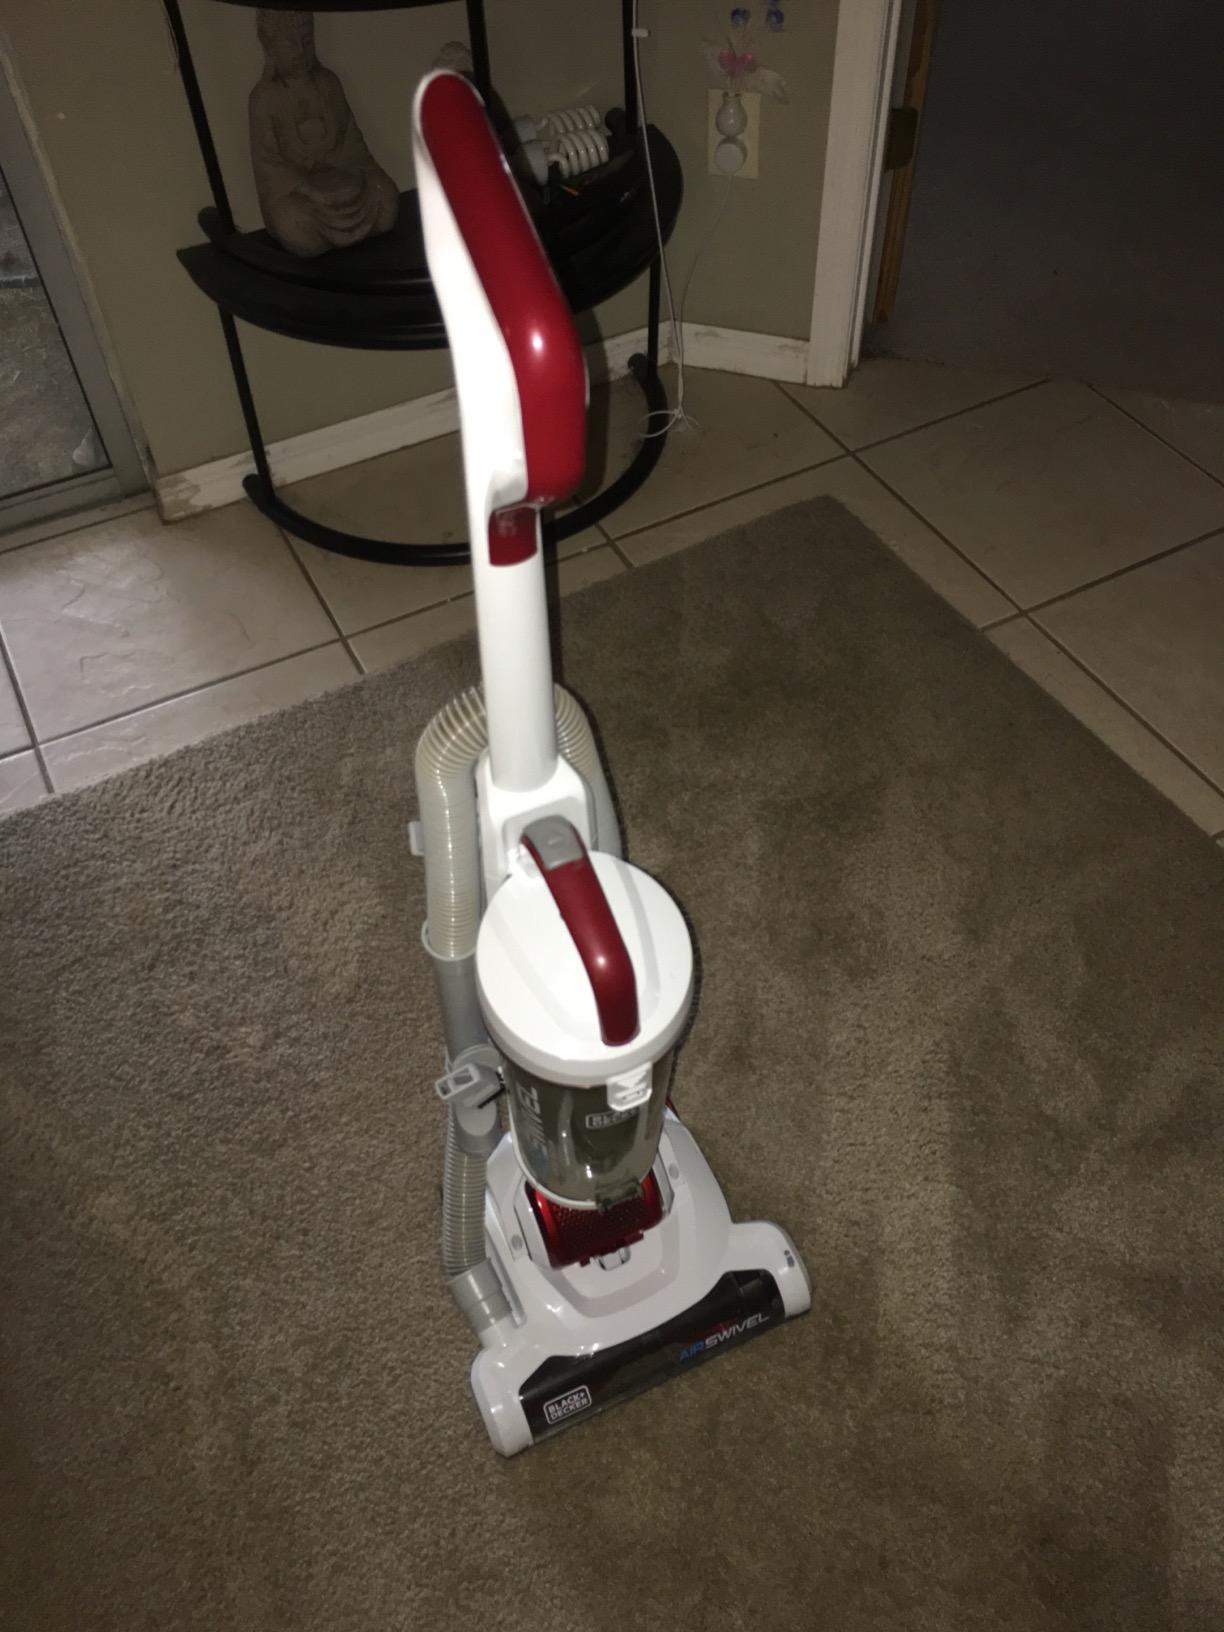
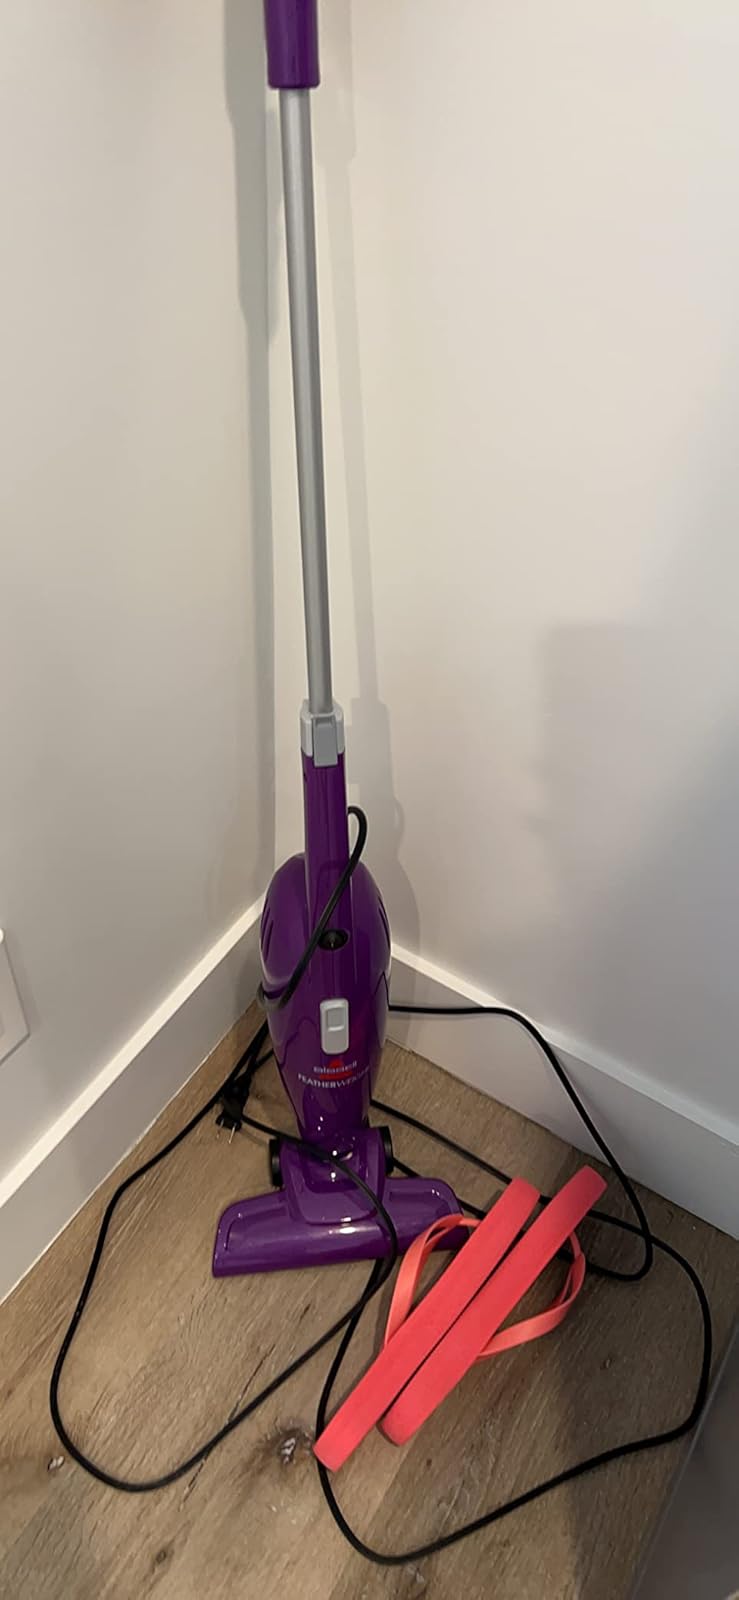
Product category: items_vacuum
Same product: no